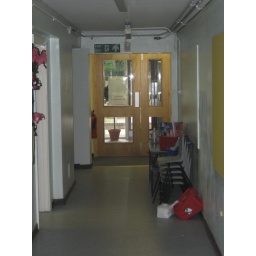
the doors to the street where the kids come in each day